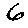
Label: 6